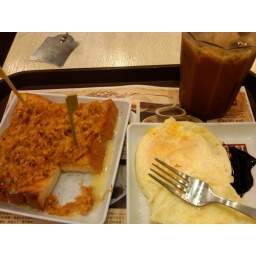
toast box breakfast in HK - dried pork on bread with condensed milk, fried eggs, white kopi